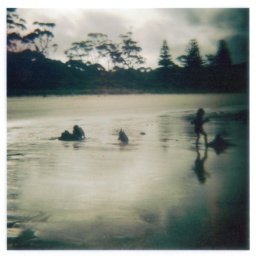
Building sand castles below the water line